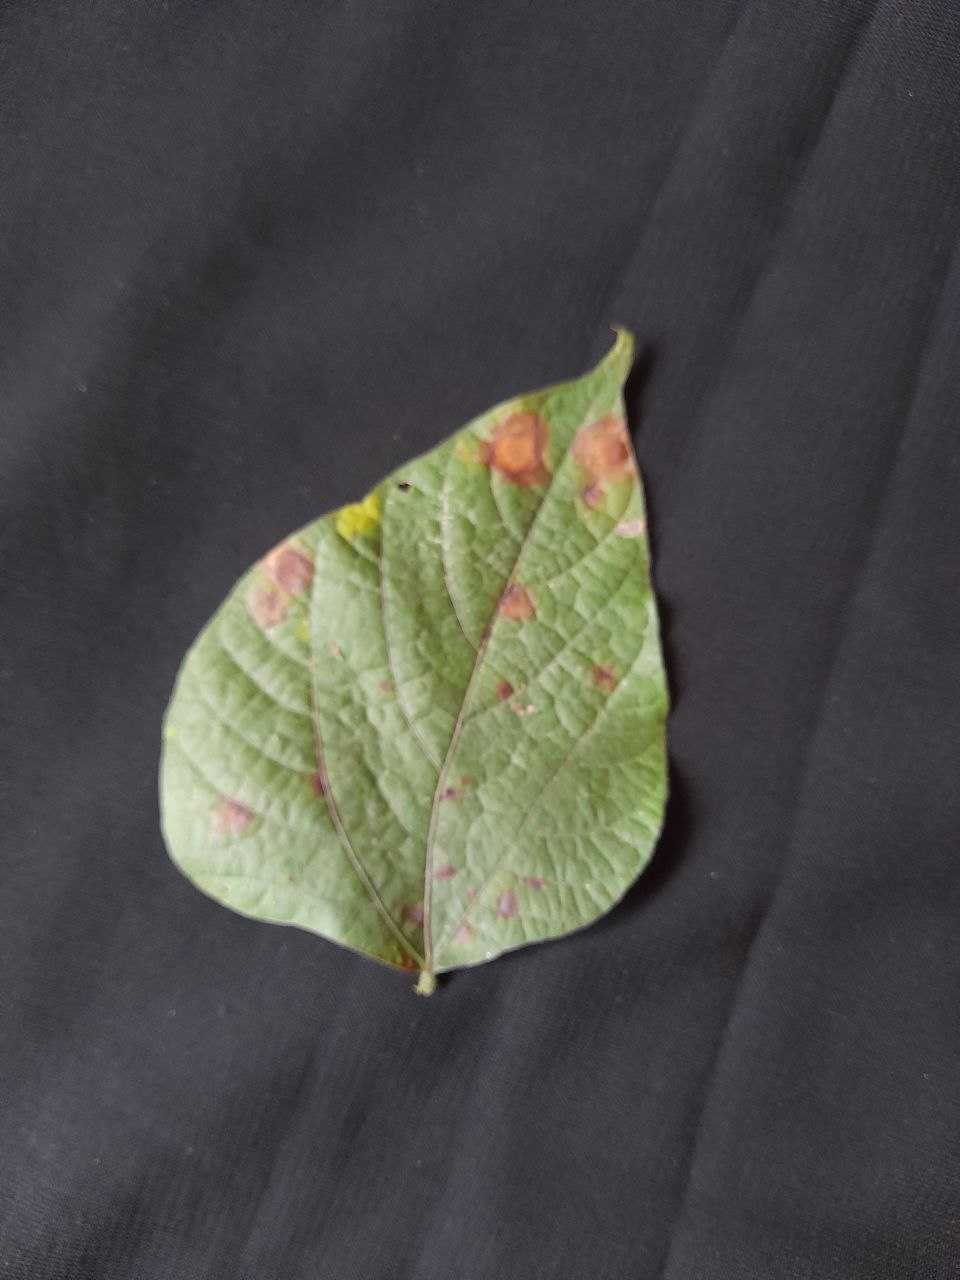
Crop: bean
Leaf condition: Rust